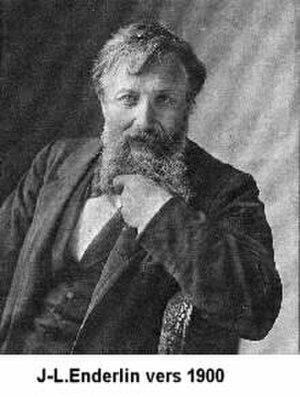
Portrait de J-L. Enderlin en 1900
Joseph Louis Enderlin, né le 25 juin 1851 à Aesch en Suisse et mort le 29 mai 1940 à Bourg-la-Reine, est un sculpteur français.